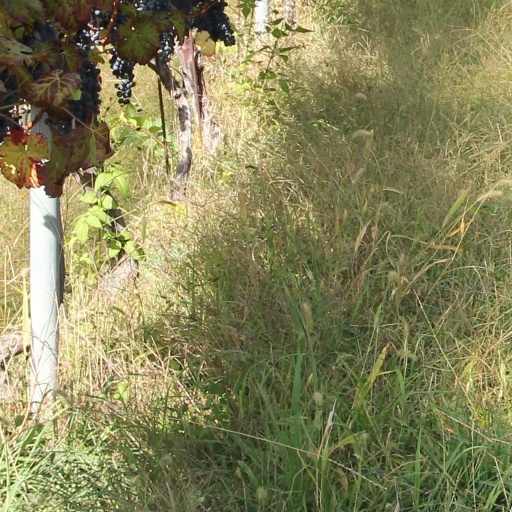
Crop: grape